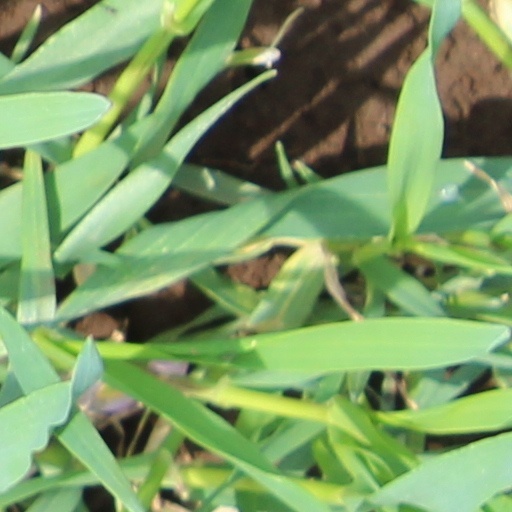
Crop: wheat